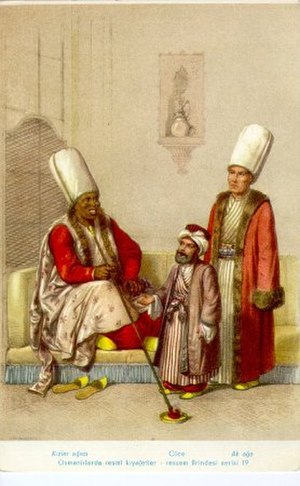
Kislar-Aga
De officielle uniformer ved osmannerne, Kisla-Aga (t.v.), en dværg (i midten) og lederen af de hvide eunukker (t.h.).
Kislar-Aga var titlen på den sorte eunuk, der havde overopsynet med alle i Det osmanniske harem.